Irony

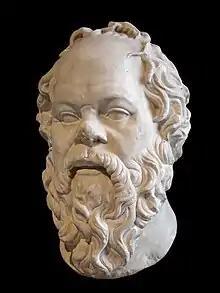
Socrates ( 470–399 BCE) has been central to discussions of irony from his time into the present (copy of bronze head by Lysippus in the Louvre).

Irony, in its broadest sense, is the juxtaposition of what, on the surface, appears to be the case with what is actually or expected to be the case. Originally a rhetorical device and literary technique, in modern times irony has also come to assume a metaphysical significance with implications for the correct human attitude towards life.